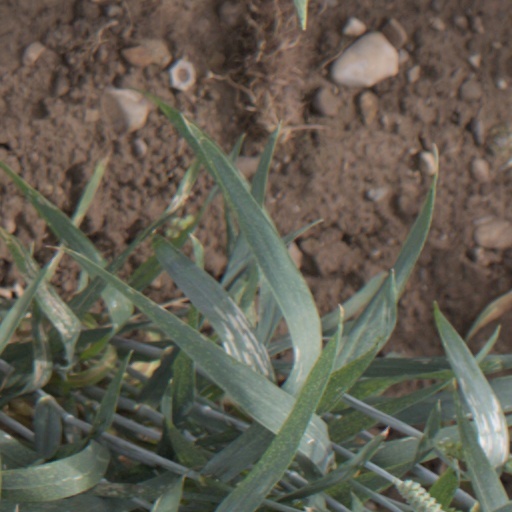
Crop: wheat